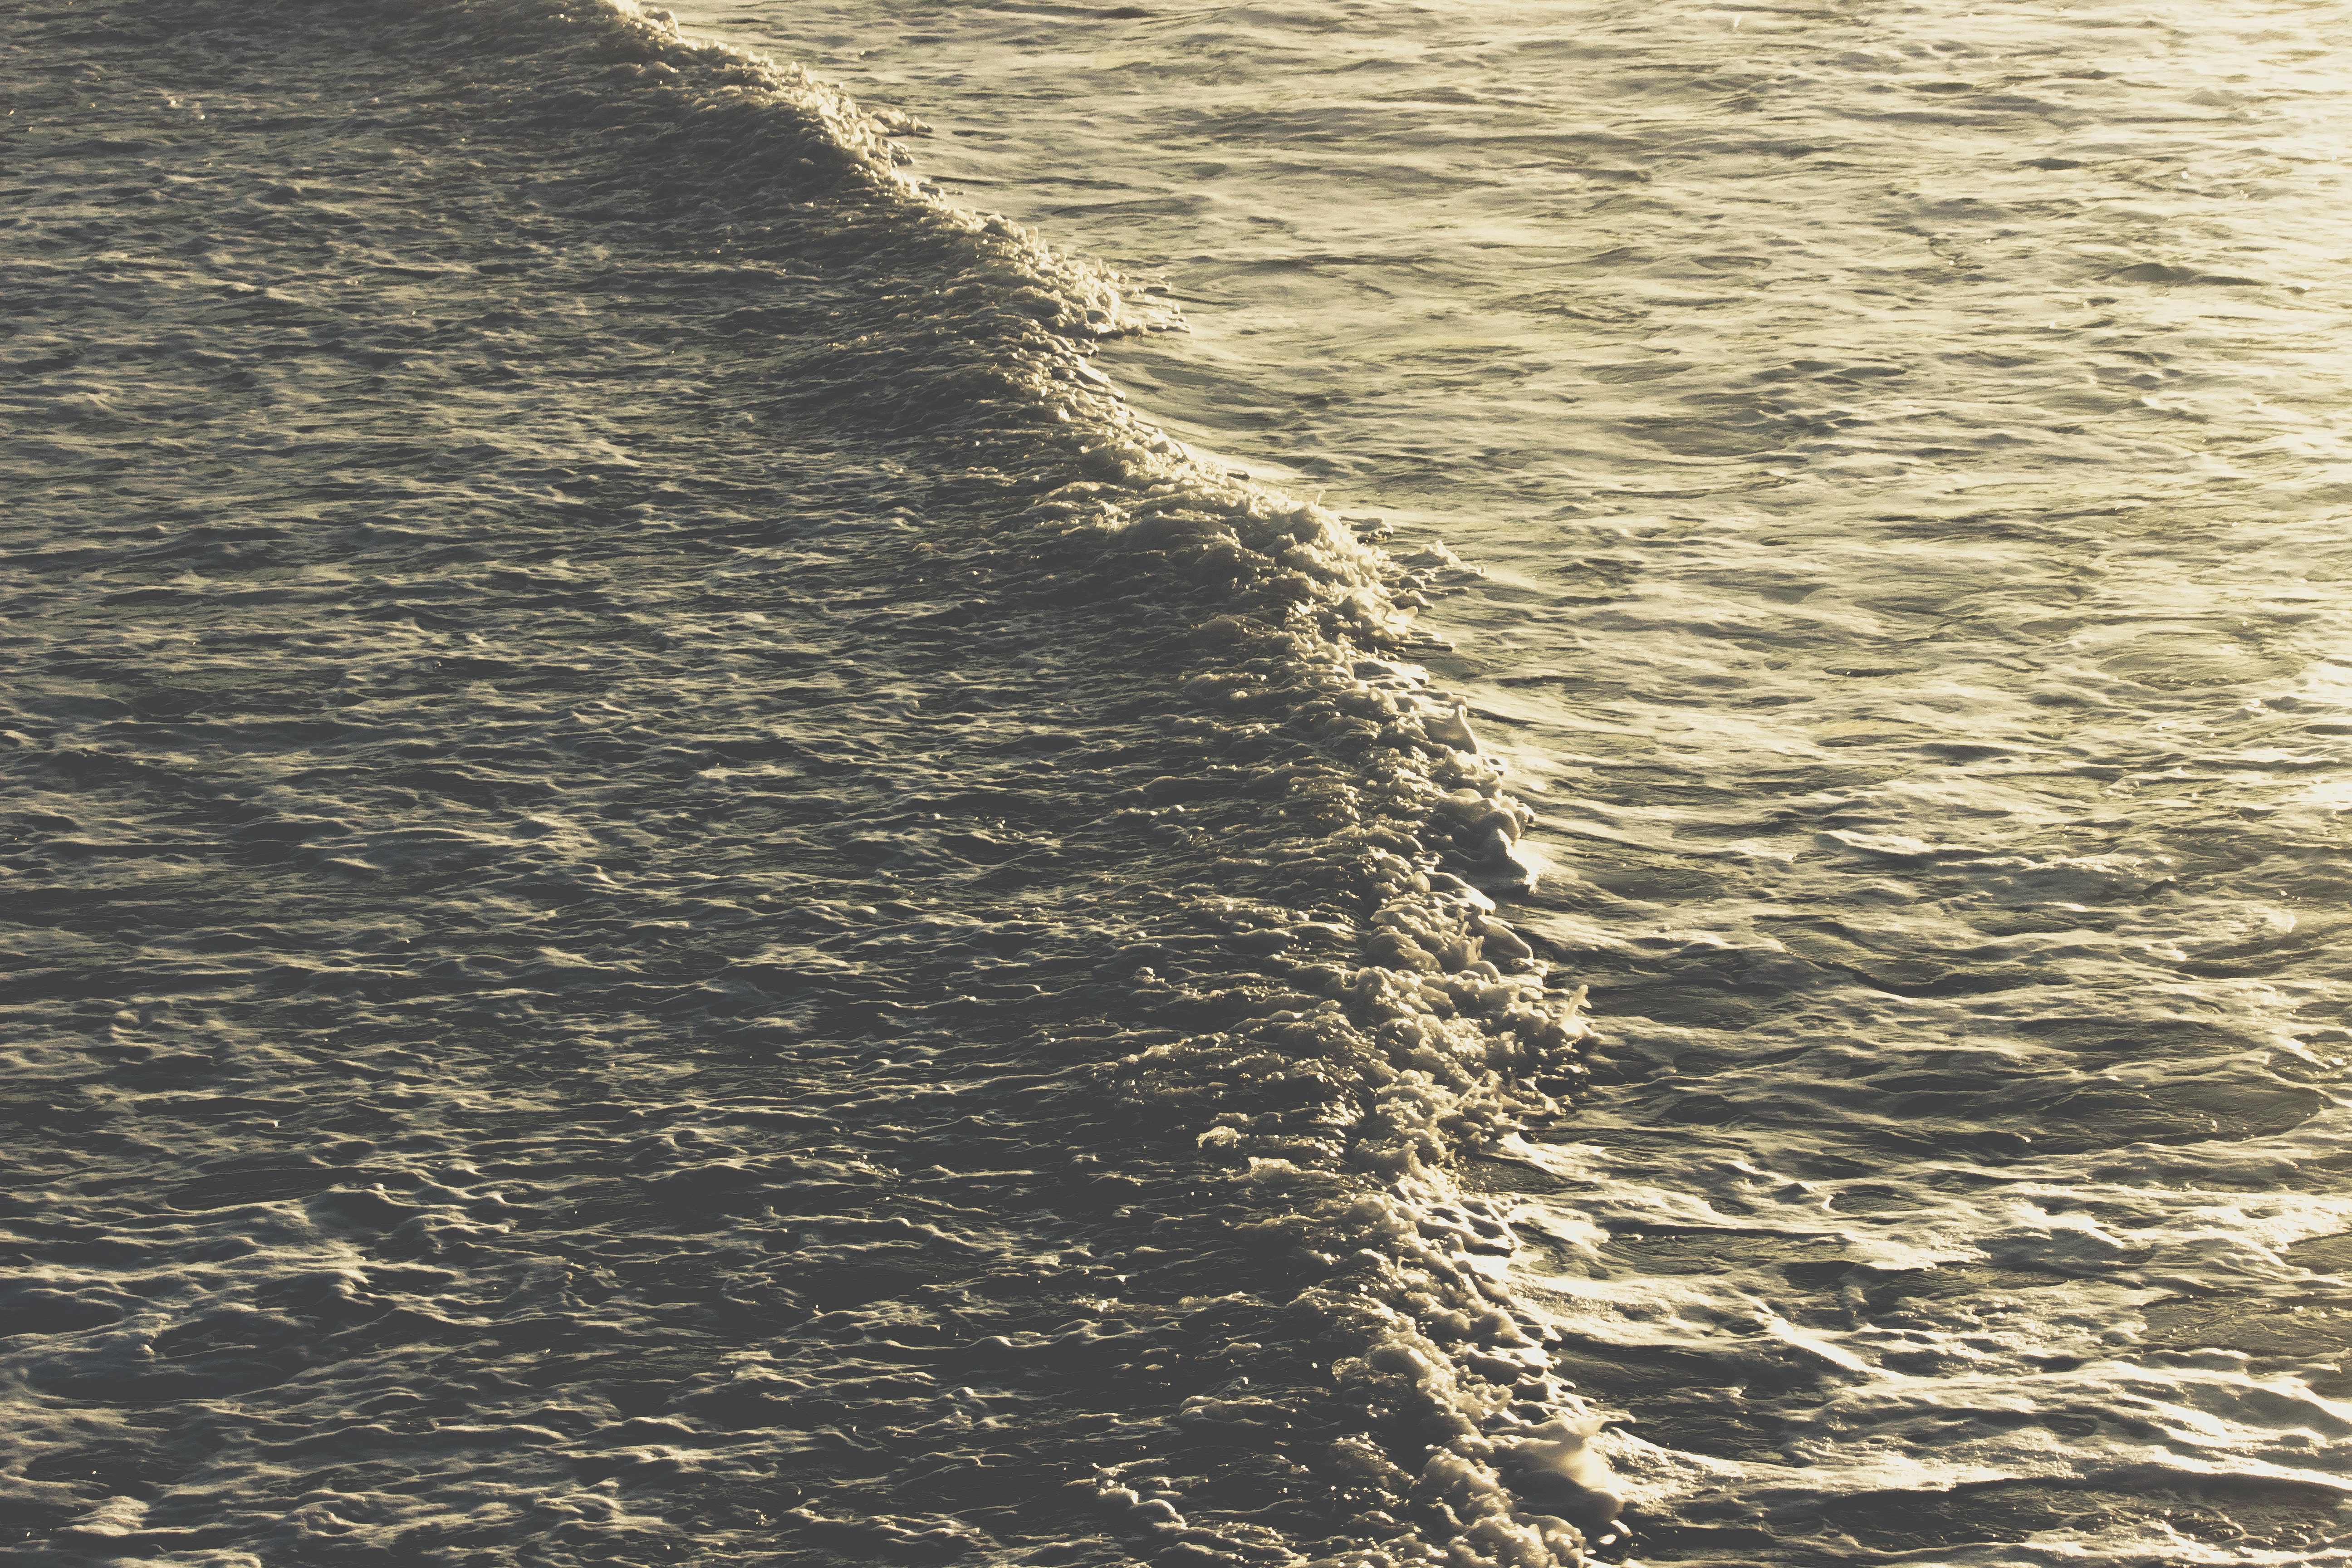
beach, sea, coast, water, sand, ocean, horizon, sunlight, shore, wave, body of water, mudflat, wind wave